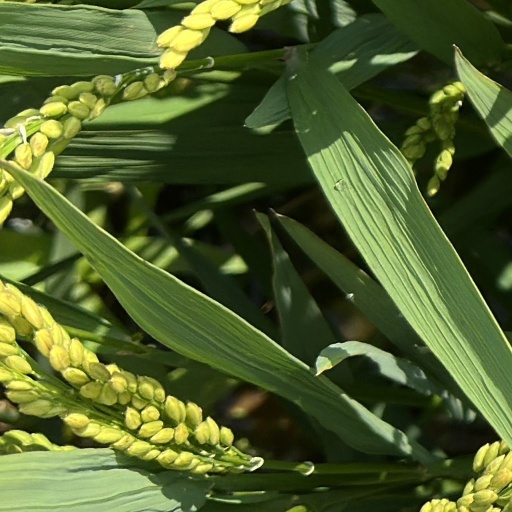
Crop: rice